Chadwick International

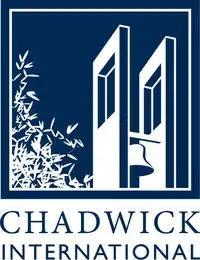

Chadwick International (CI) is a PK-12, coeducational, nonsectarian, non-profit, independent, international day school located in Songdo, South Korea. The curriculum is based on the International Baccalaureate (IB) program and received PYP, MYP, DP, and CP accreditations. It is currently run by the Roessler-Chadwick Foundation and is named after Chadwick School in Palos Verdes, California, United States. The school has three divisions, which are the Village School (PK-G5), the Middle School (G6-8), and the Upper School (G9-12).